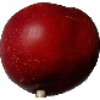
Label: Nectarine 1